Punic Wars

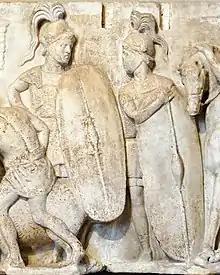

Male Roman citizens who met a property requirement were liable for military service. Most were eligible and would serve as infantry, with a better-off minority providing a cavalry component. Traditionally, when at war the Romans would raise two legions, each of 4,200 infantry and 300 cavalry. Approximately 1,200 members of the infantrypoorer or younger men unable to afford the armour and equipment of a standard legionaryserved as javelin-armed skirmishers known as velites; they each carried several javelins, which would be thrown from a distance, as well as a short sword and a large circular shield. The rest of the soldiers were equipped as heavy infantry, with body armour, a large shield and short thrusting swords. They were divided into three ranks: the front rank also carried two javelins, while the second and third ranks had a thrusting spear instead. Both legionary sub-units and individual legionaries fought in relatively open order. It was the long-standing Roman procedure to elect two men each year as senior magistrates, known as consuls, who in a time of war would each lead an army. An army was usually formed by combining a Roman legion with a similarly sized and equipped legion provided by their Italian allies; allied legions usually had a larger attached complement of cavalry than Roman ones.